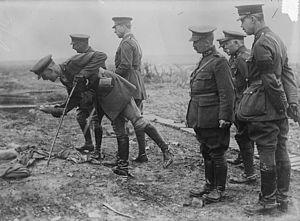
Albert, prince de Belgique, duc de Saxe, prince de Saxe-Cobourg et Gotha et héritier de la couronne belge, puis roi des Belges, est né à Bruxelles le 8 avril 1875 et mort dans un accident d'escalade à Marche-les-Dames le 17 février 1934.